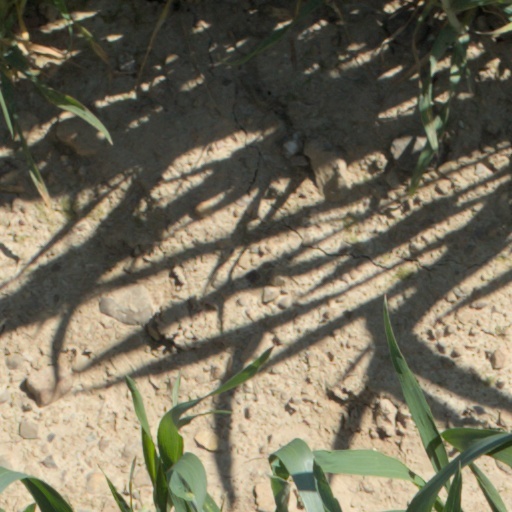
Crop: wheat